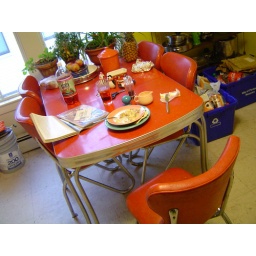
eating in the kitchen